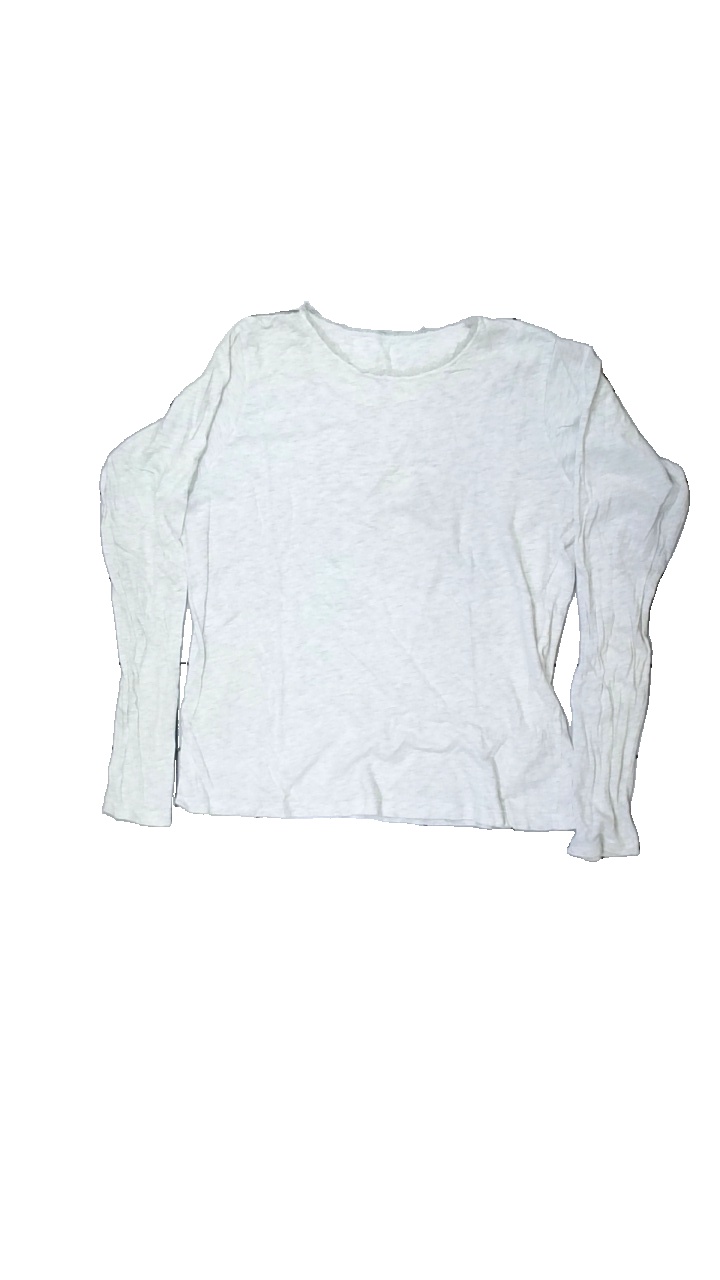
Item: Top (Ladies)
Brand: Cubus
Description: Grey and white top from Cubus, size M. Poor condition.
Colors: Grey, White
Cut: Regular, C-collar
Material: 63% cott, 37% nylo
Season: All
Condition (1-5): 2
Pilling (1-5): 4
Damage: hole in armpit
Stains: Minor
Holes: Minor
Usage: Export
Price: <50